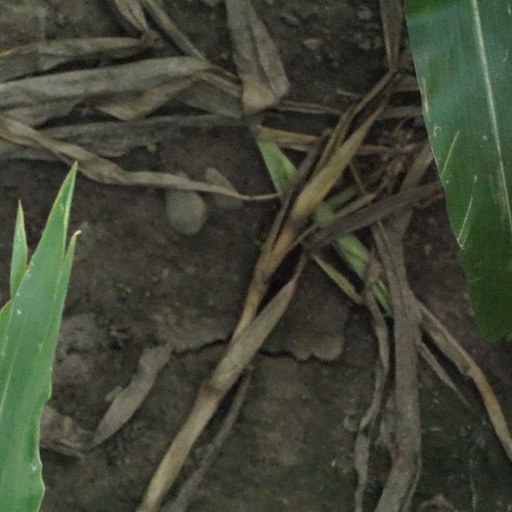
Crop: maize; corn